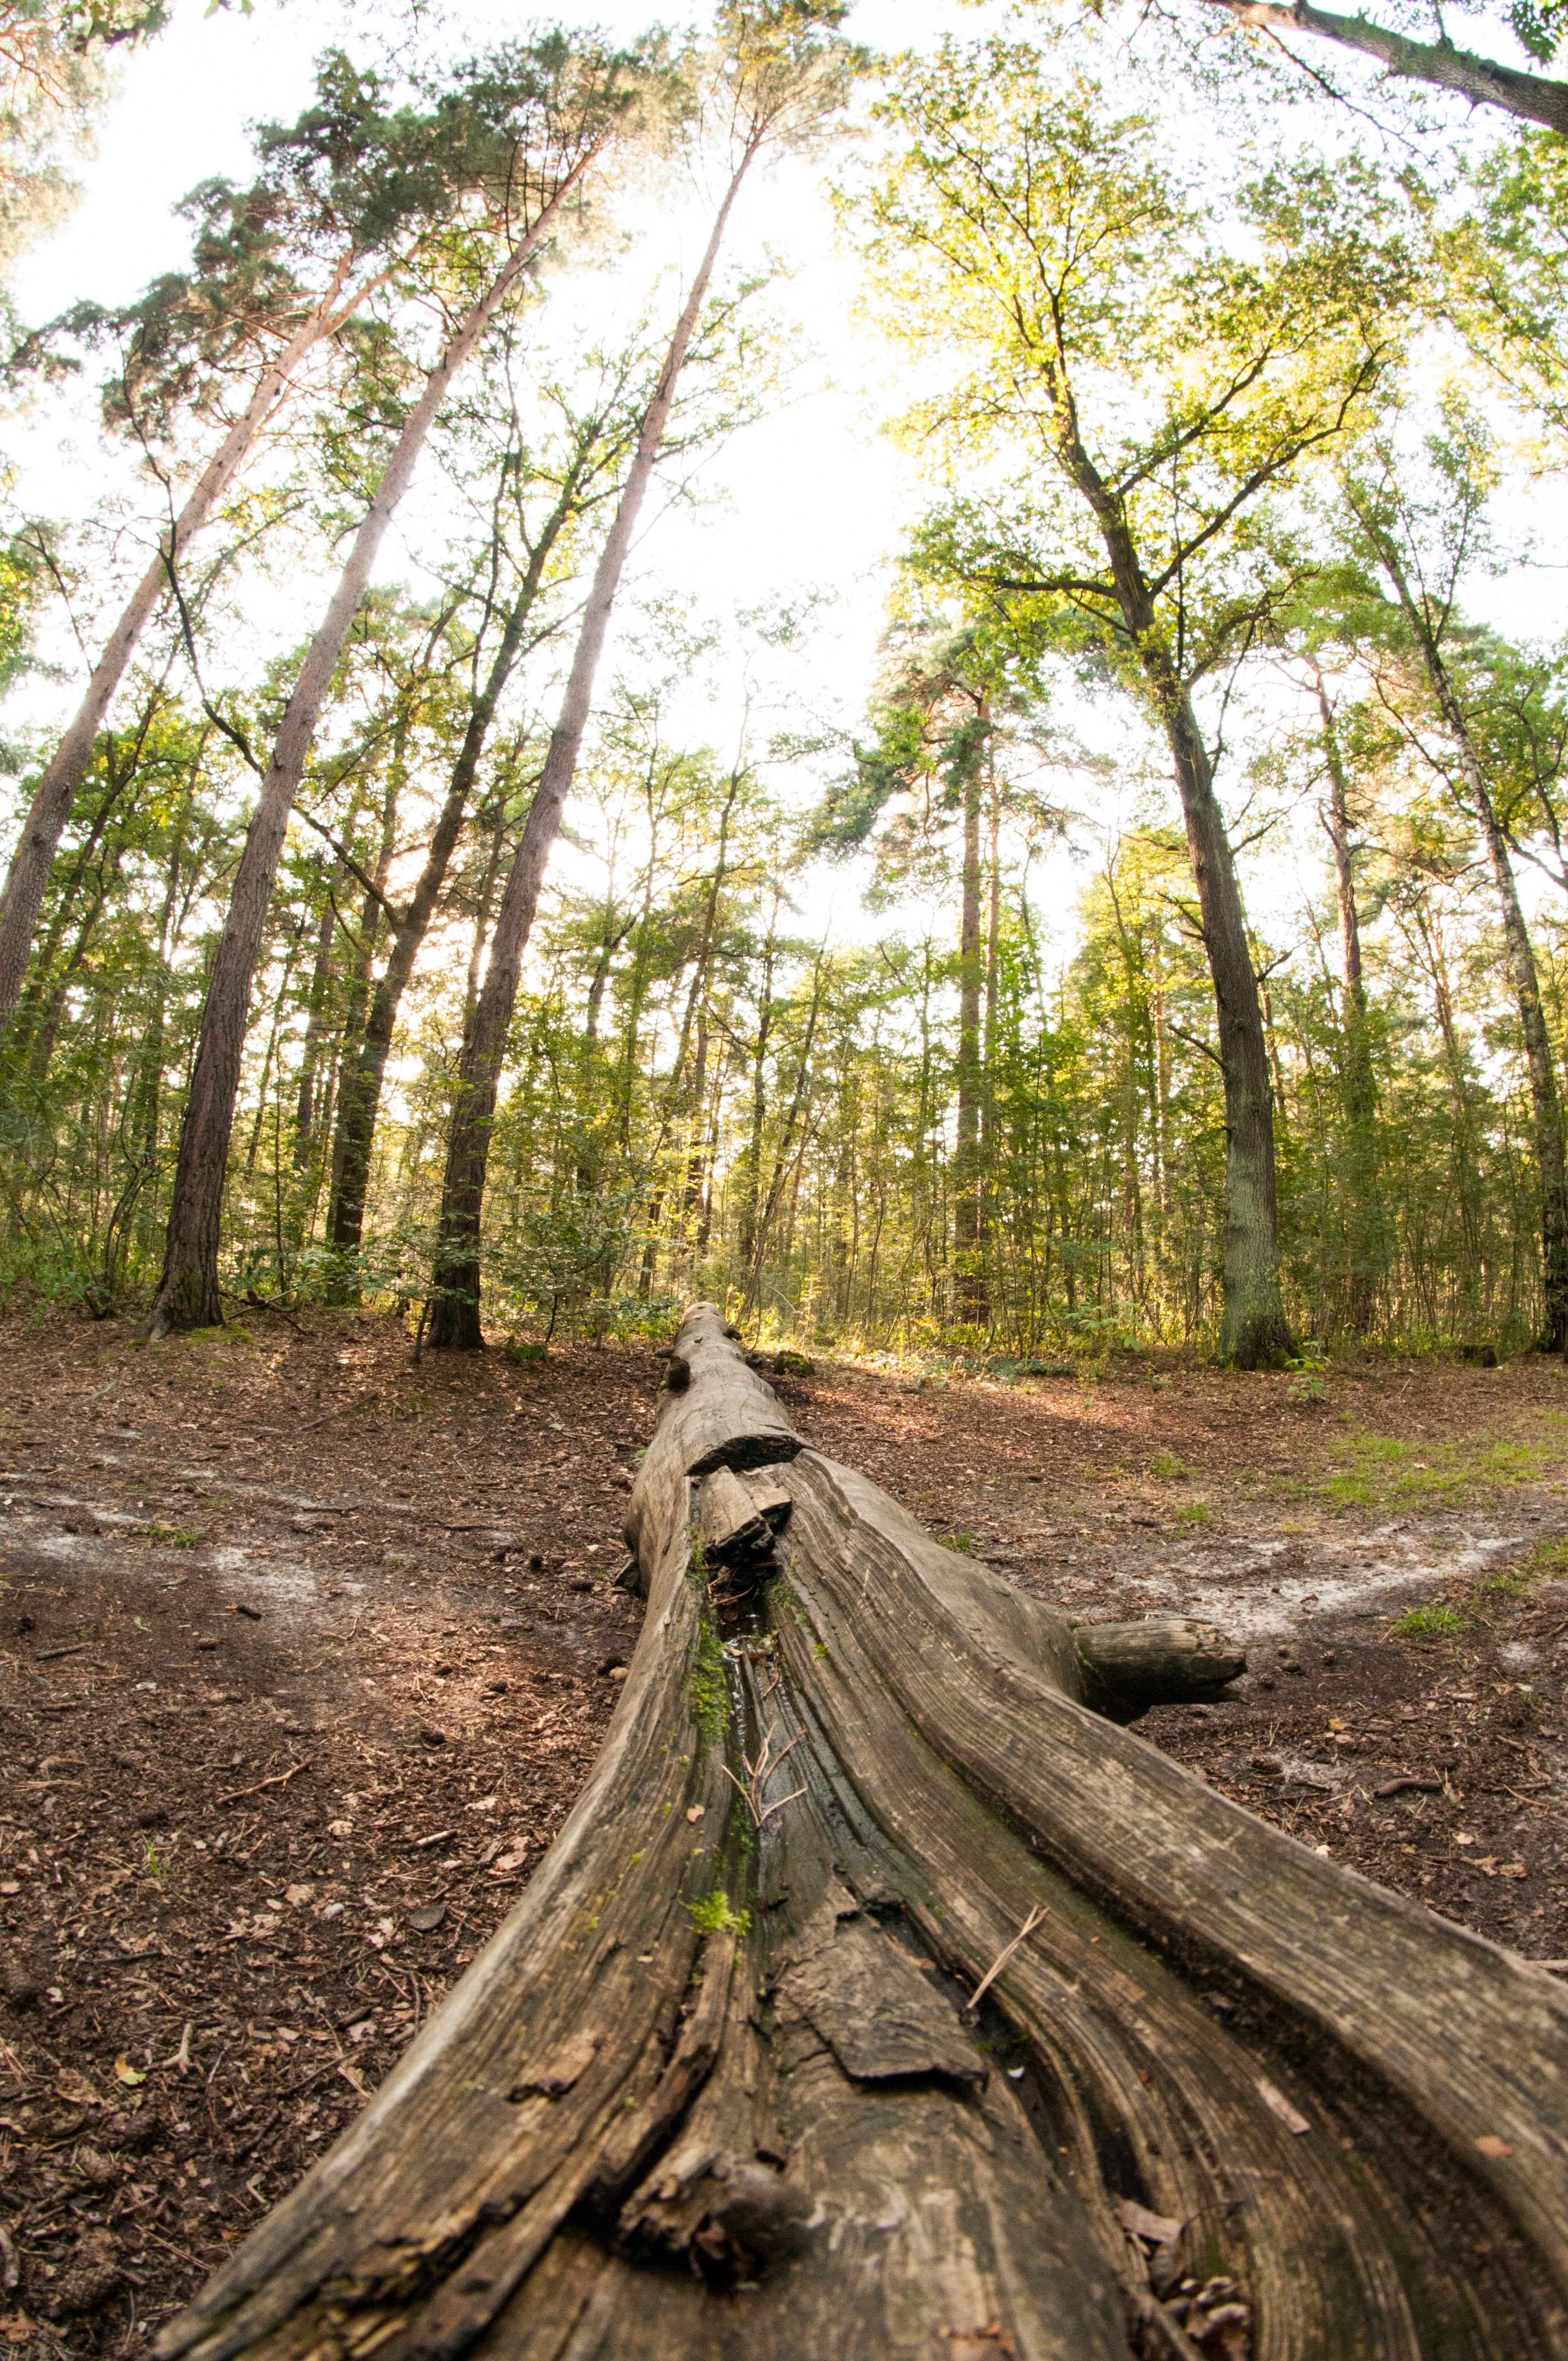
landscape, tree, nature, forest, wilderness, branch, plant, wood, sun, trail, sunlight, leaf, trunk, summer, green, jungle, scenic, natural, park, soil, season, trees, woods, wetland, fisheye, scene, woodland, habitat, nobody, rural area, natural environment, woody plant